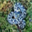
Label: snake